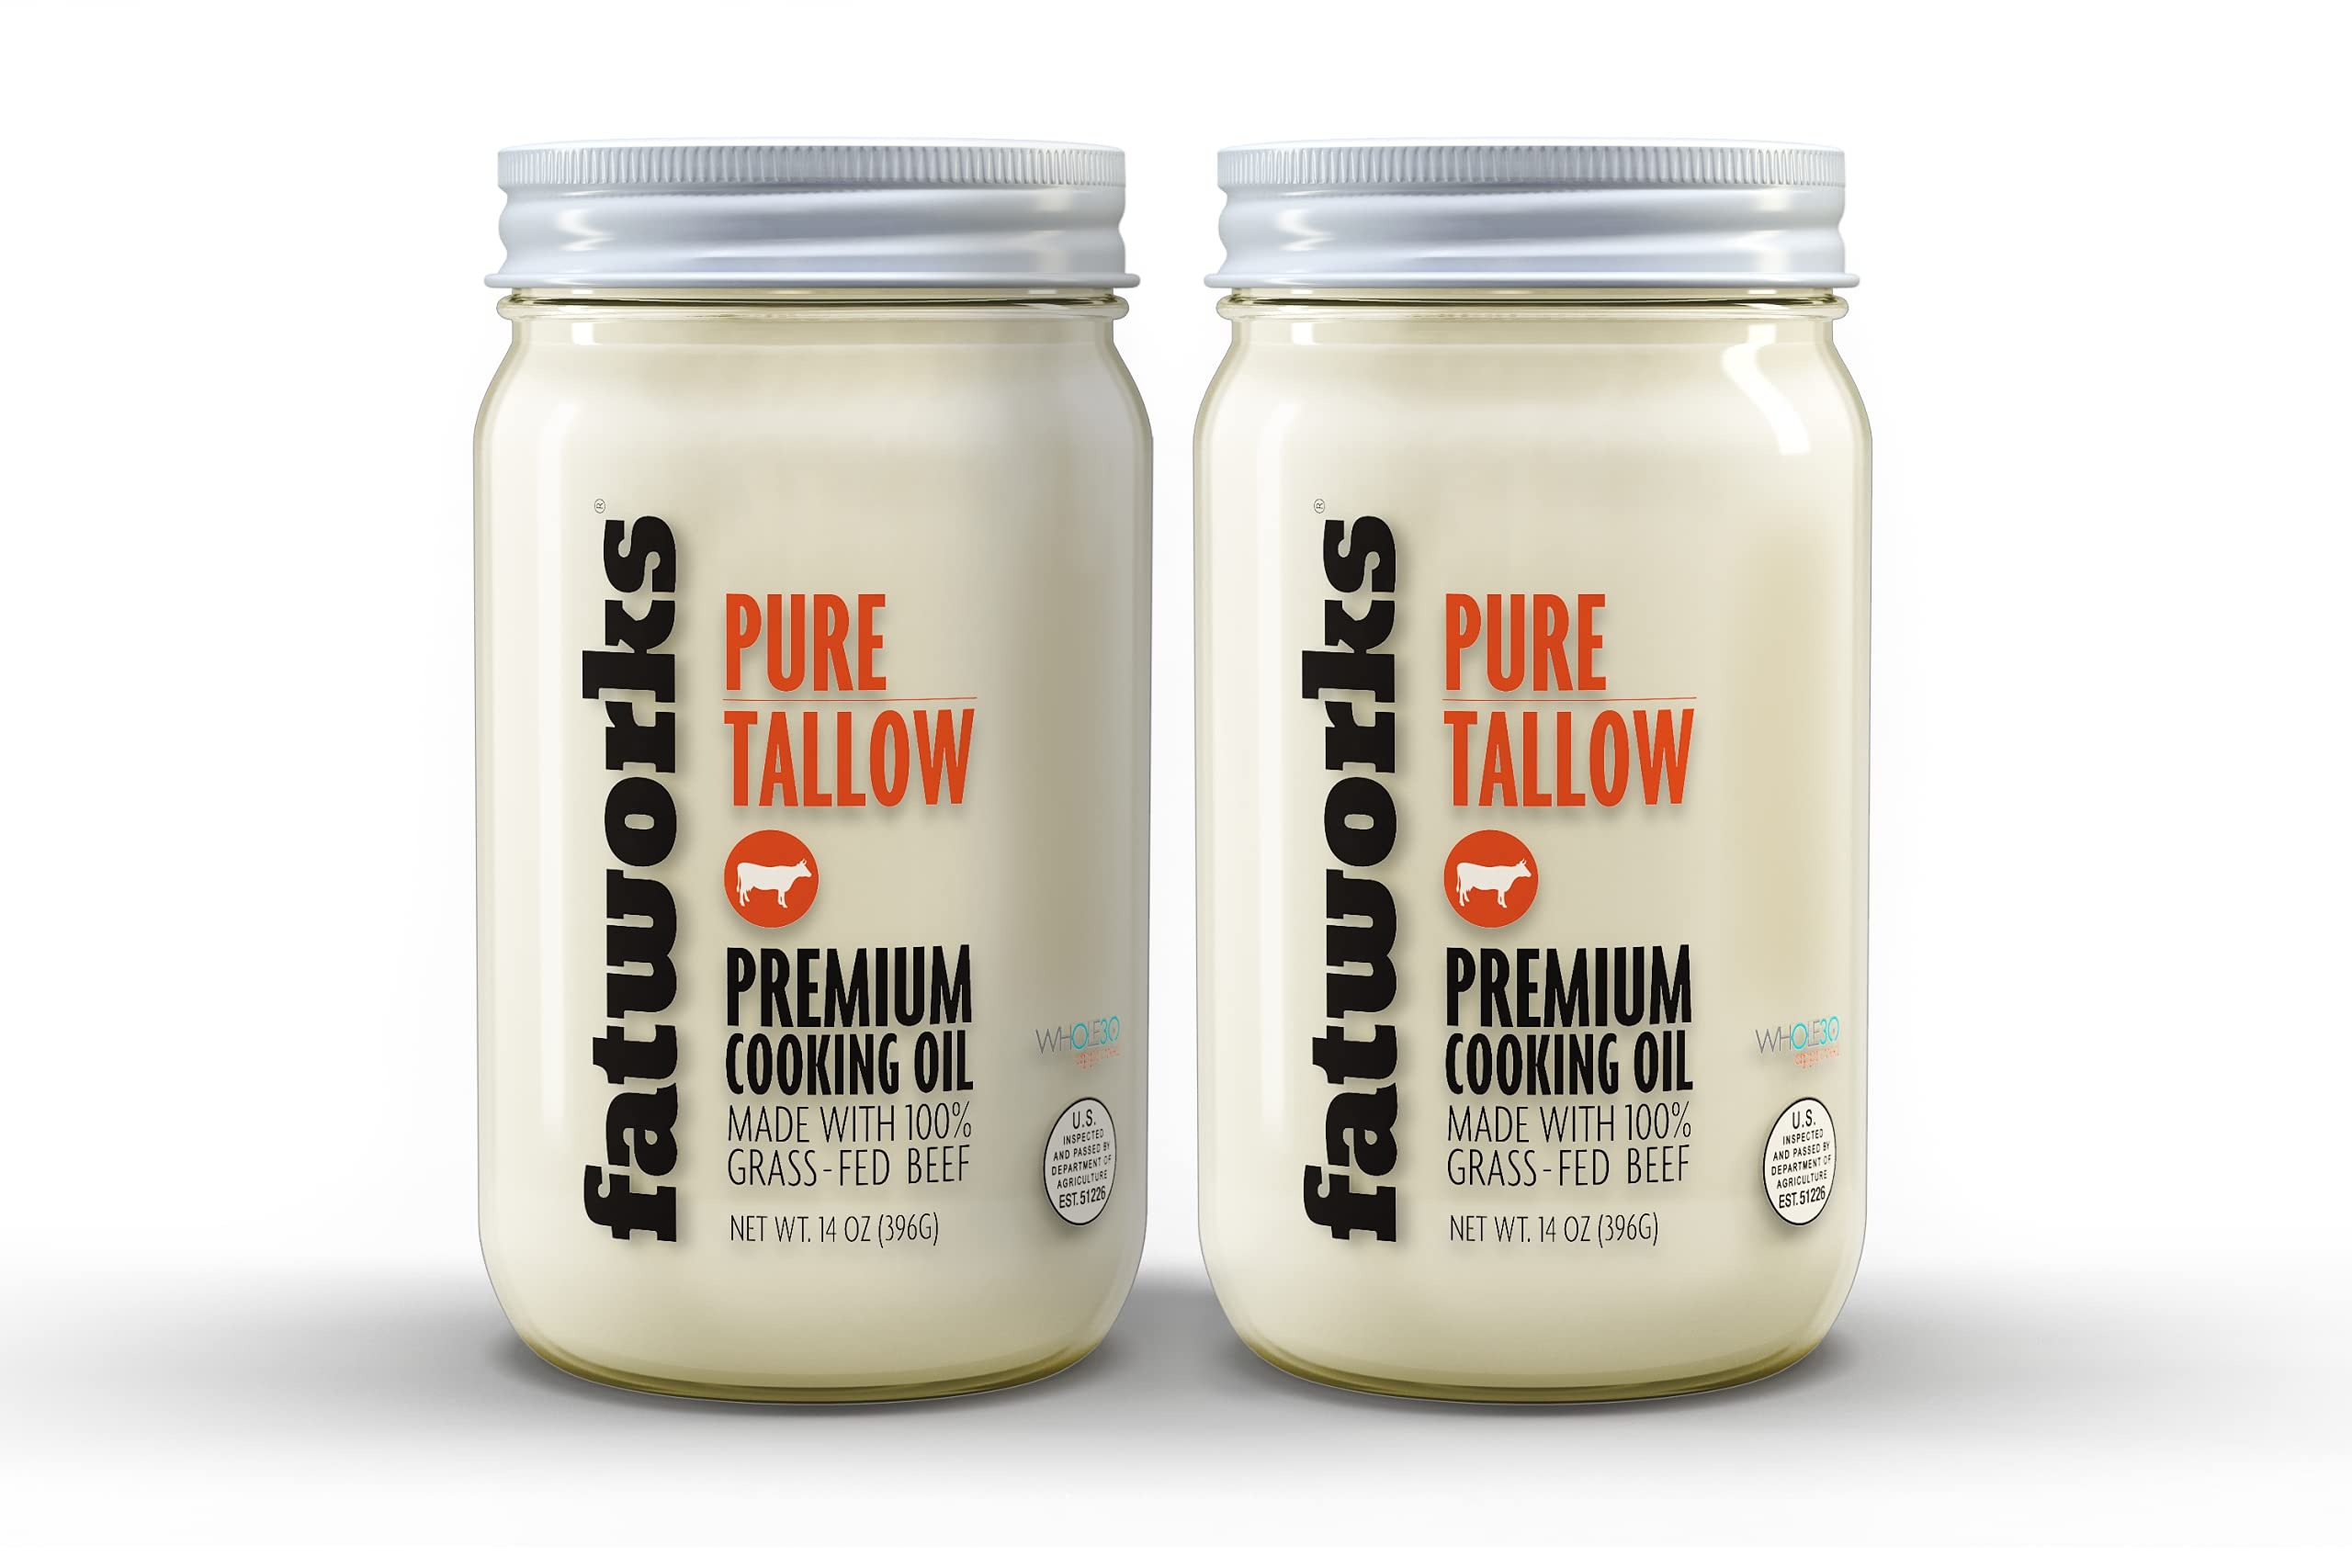
Item Name: Fatworks 100% Grass Fed & Grass Finished, Pasture Raised Beef Tallow, Artisanally Rendered, WHOLE30 Approved, KETO, PALEO, 14 oz.
Bullet Point 1: THE ORIGINAL PREMIUM GRASS FED BEEF TALLOW: The original Non-hydrogenated, 100% Grass-Fed, Grass Finished Beef Tallow crafted using 100% Beef Suet. Sourced exclusively from sustainable U.S. Small Family ranches. The original "liguid gold" used for Keto, Paleo, homesteader cooking. Great for high end skin care, soap-making and candle-making.
Bullet Point 2: FAT FOR THOSE WHO VALUE QUALITY FIRST: We crafted the first ever preservative free, fine filtered, glass jarred, Grass Fed beef tallow for who understand that high quality animal fats are an essential (and delicious) part of a healthy lifestyle. Since then, Fatworks has been the go-to fat for fat loving chefs as well as the Paleo, Primal, Keto, Carnivore, Whole30 WAP, and AIP.
Bullet Point 3: FAT IS FLAVOR: Before the Paleo and Keto and communities began singing the praises of beef tallow, gourmet chefs and grill masters around the world understood that tallow added an amazing flavor profile that one simply cannot get from industrialized seed oils and artificial shortenings. Dish ideas are, roasted veggies, pan fried meat, wrapping ribs or briskets for roasting or grilling, adding to stews and chili con carne, fries, and even as a secret weapon for pies and pastries.
Bullet Point 4: USDA CERTIFIED AND TESTED: 100% Beef Suet. No trim, no plastic containers, No false claims, No artificial ingredients, no added hormones, no preservatives, no antibiotics, and no pesticides. USDA Tallow is batch tested for freshness and water activity. Tallows not done under USDA have no freshness protocols or standards that they need to follow, and are able to make unsupported claims, something that Fatworks will not do.
Value: 28.0
Unit: Ounce

Price: 13.97